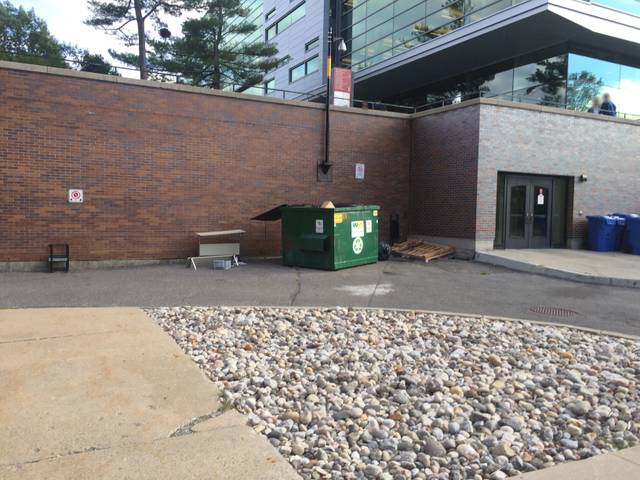
Region: Canada
Coordinates: 45.383, -75.7